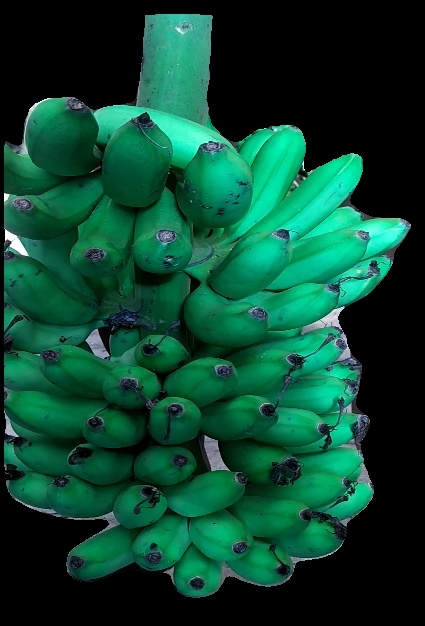
Variety: rasbale
Grade: grade1